Scorchy

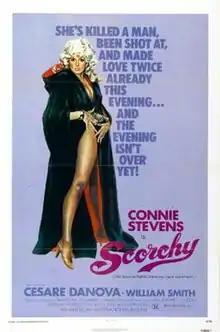
Theatrical release poster

Scorchy is a 1976 American crime film written and directed by Howard Avedis, and starring Connie Stevens, Cesare Danova, William Smith, Norman Burton, John Davis Chandler and Joyce Jameson. It was released on October 8, 1976 by American International Pictures.